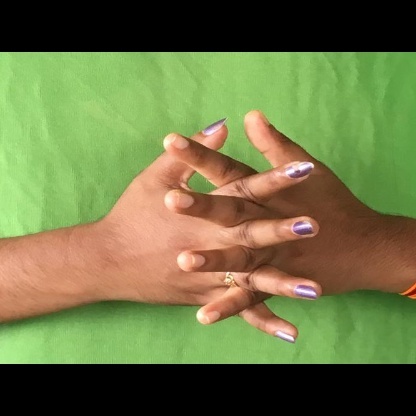
Mudra: Karkatta